Thomas Nichols Three Deckers

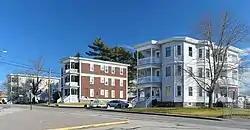
At left: 68 and 80 West Britannia

The Thomas Nichols Three Deckers are three historic three deckers located at 68, 80 and 88 West Britannia Street in Taunton, Massachusetts. The once-identical buildings were built in 1914 by Thomas Nichols, a real estate speculator. Two of the three (numbers 68 and 80) were listed on the National Register of Historic Places in 1984 for their external architecture and rarity of form in the city; #68 has since been compromised by alterations.